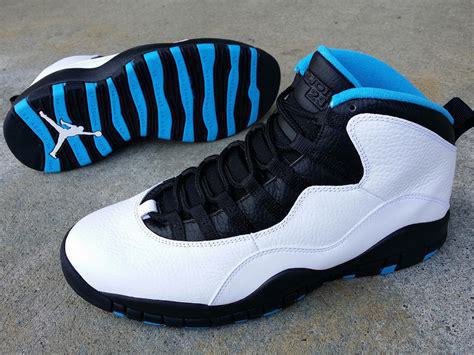
Brand: Jordan
Model: 10 Retro